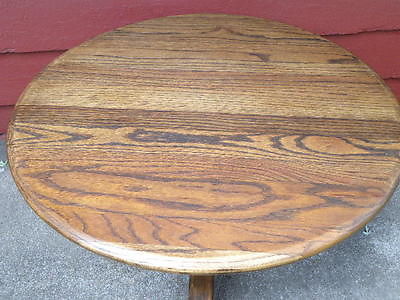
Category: table